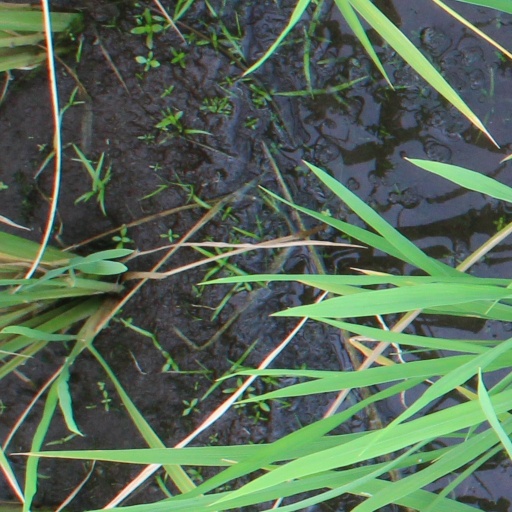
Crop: rice